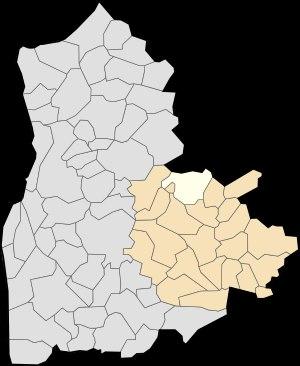
Colembert est une commune française située dans le département du Pas-de-Calais en région Hauts-de-France.